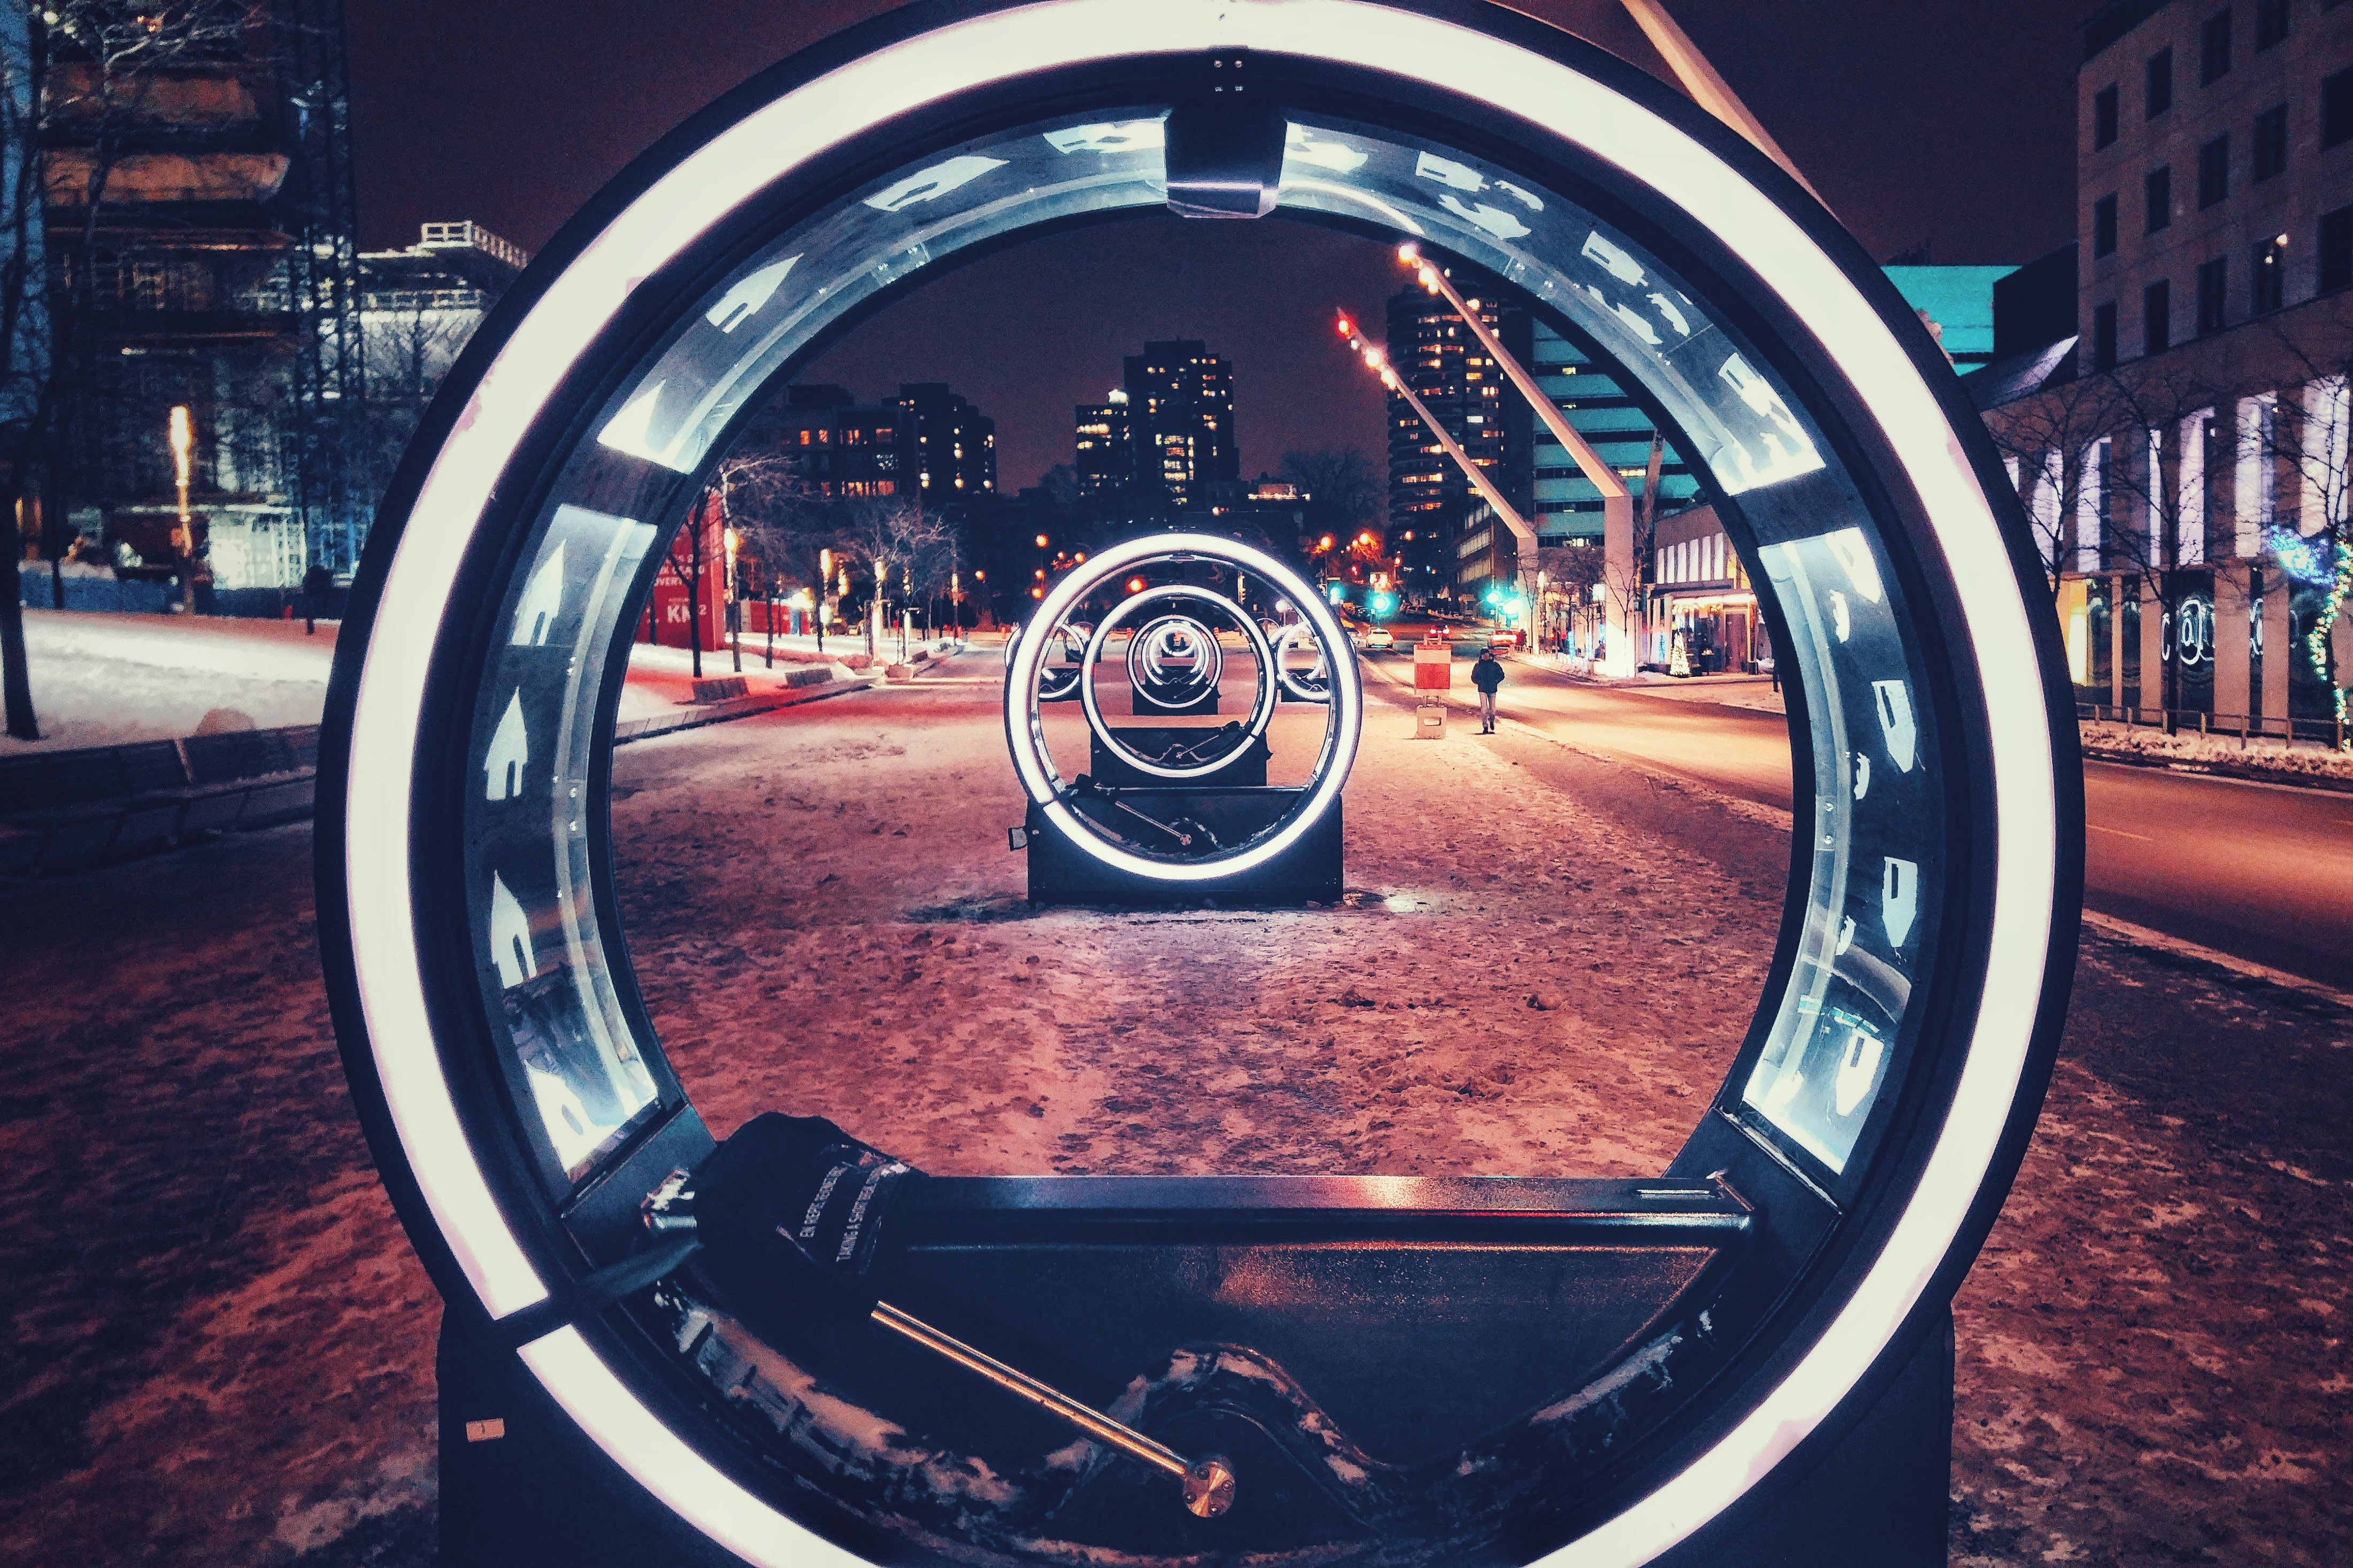
wheel, circle, night, tire, automotive wheel system, auto part, city, photography, vehicle, reflection, spoke, car, metal